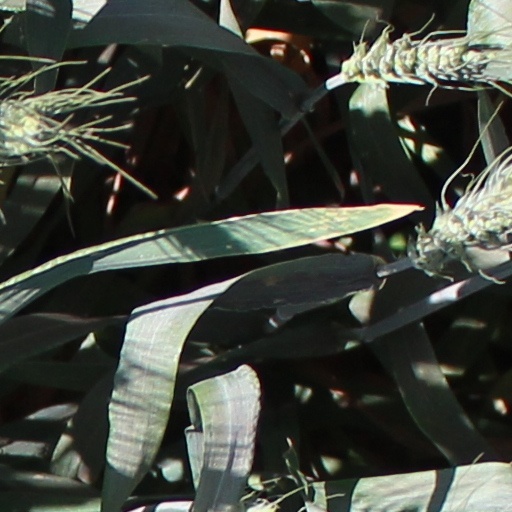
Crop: wheat